Silk–Miller police murders

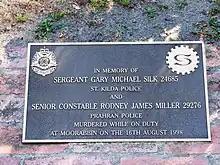
The Silk–Miller memorial plaque in the garden at the Prahran Police Station, Malvern Road, Prahran

Former police officer Joe D'Alo was a member of the task force investigating the shootings. He left the force and wrote a controversial book titled "One Down, One Missing" about the crime. Assistant Commissioner of Crime at the time, Simon Overland, said of the book,